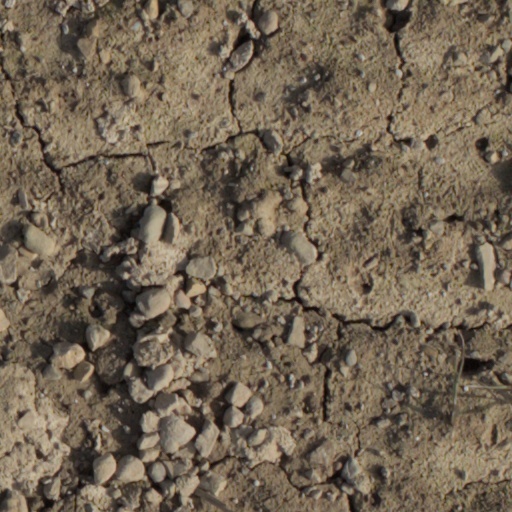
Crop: wheat